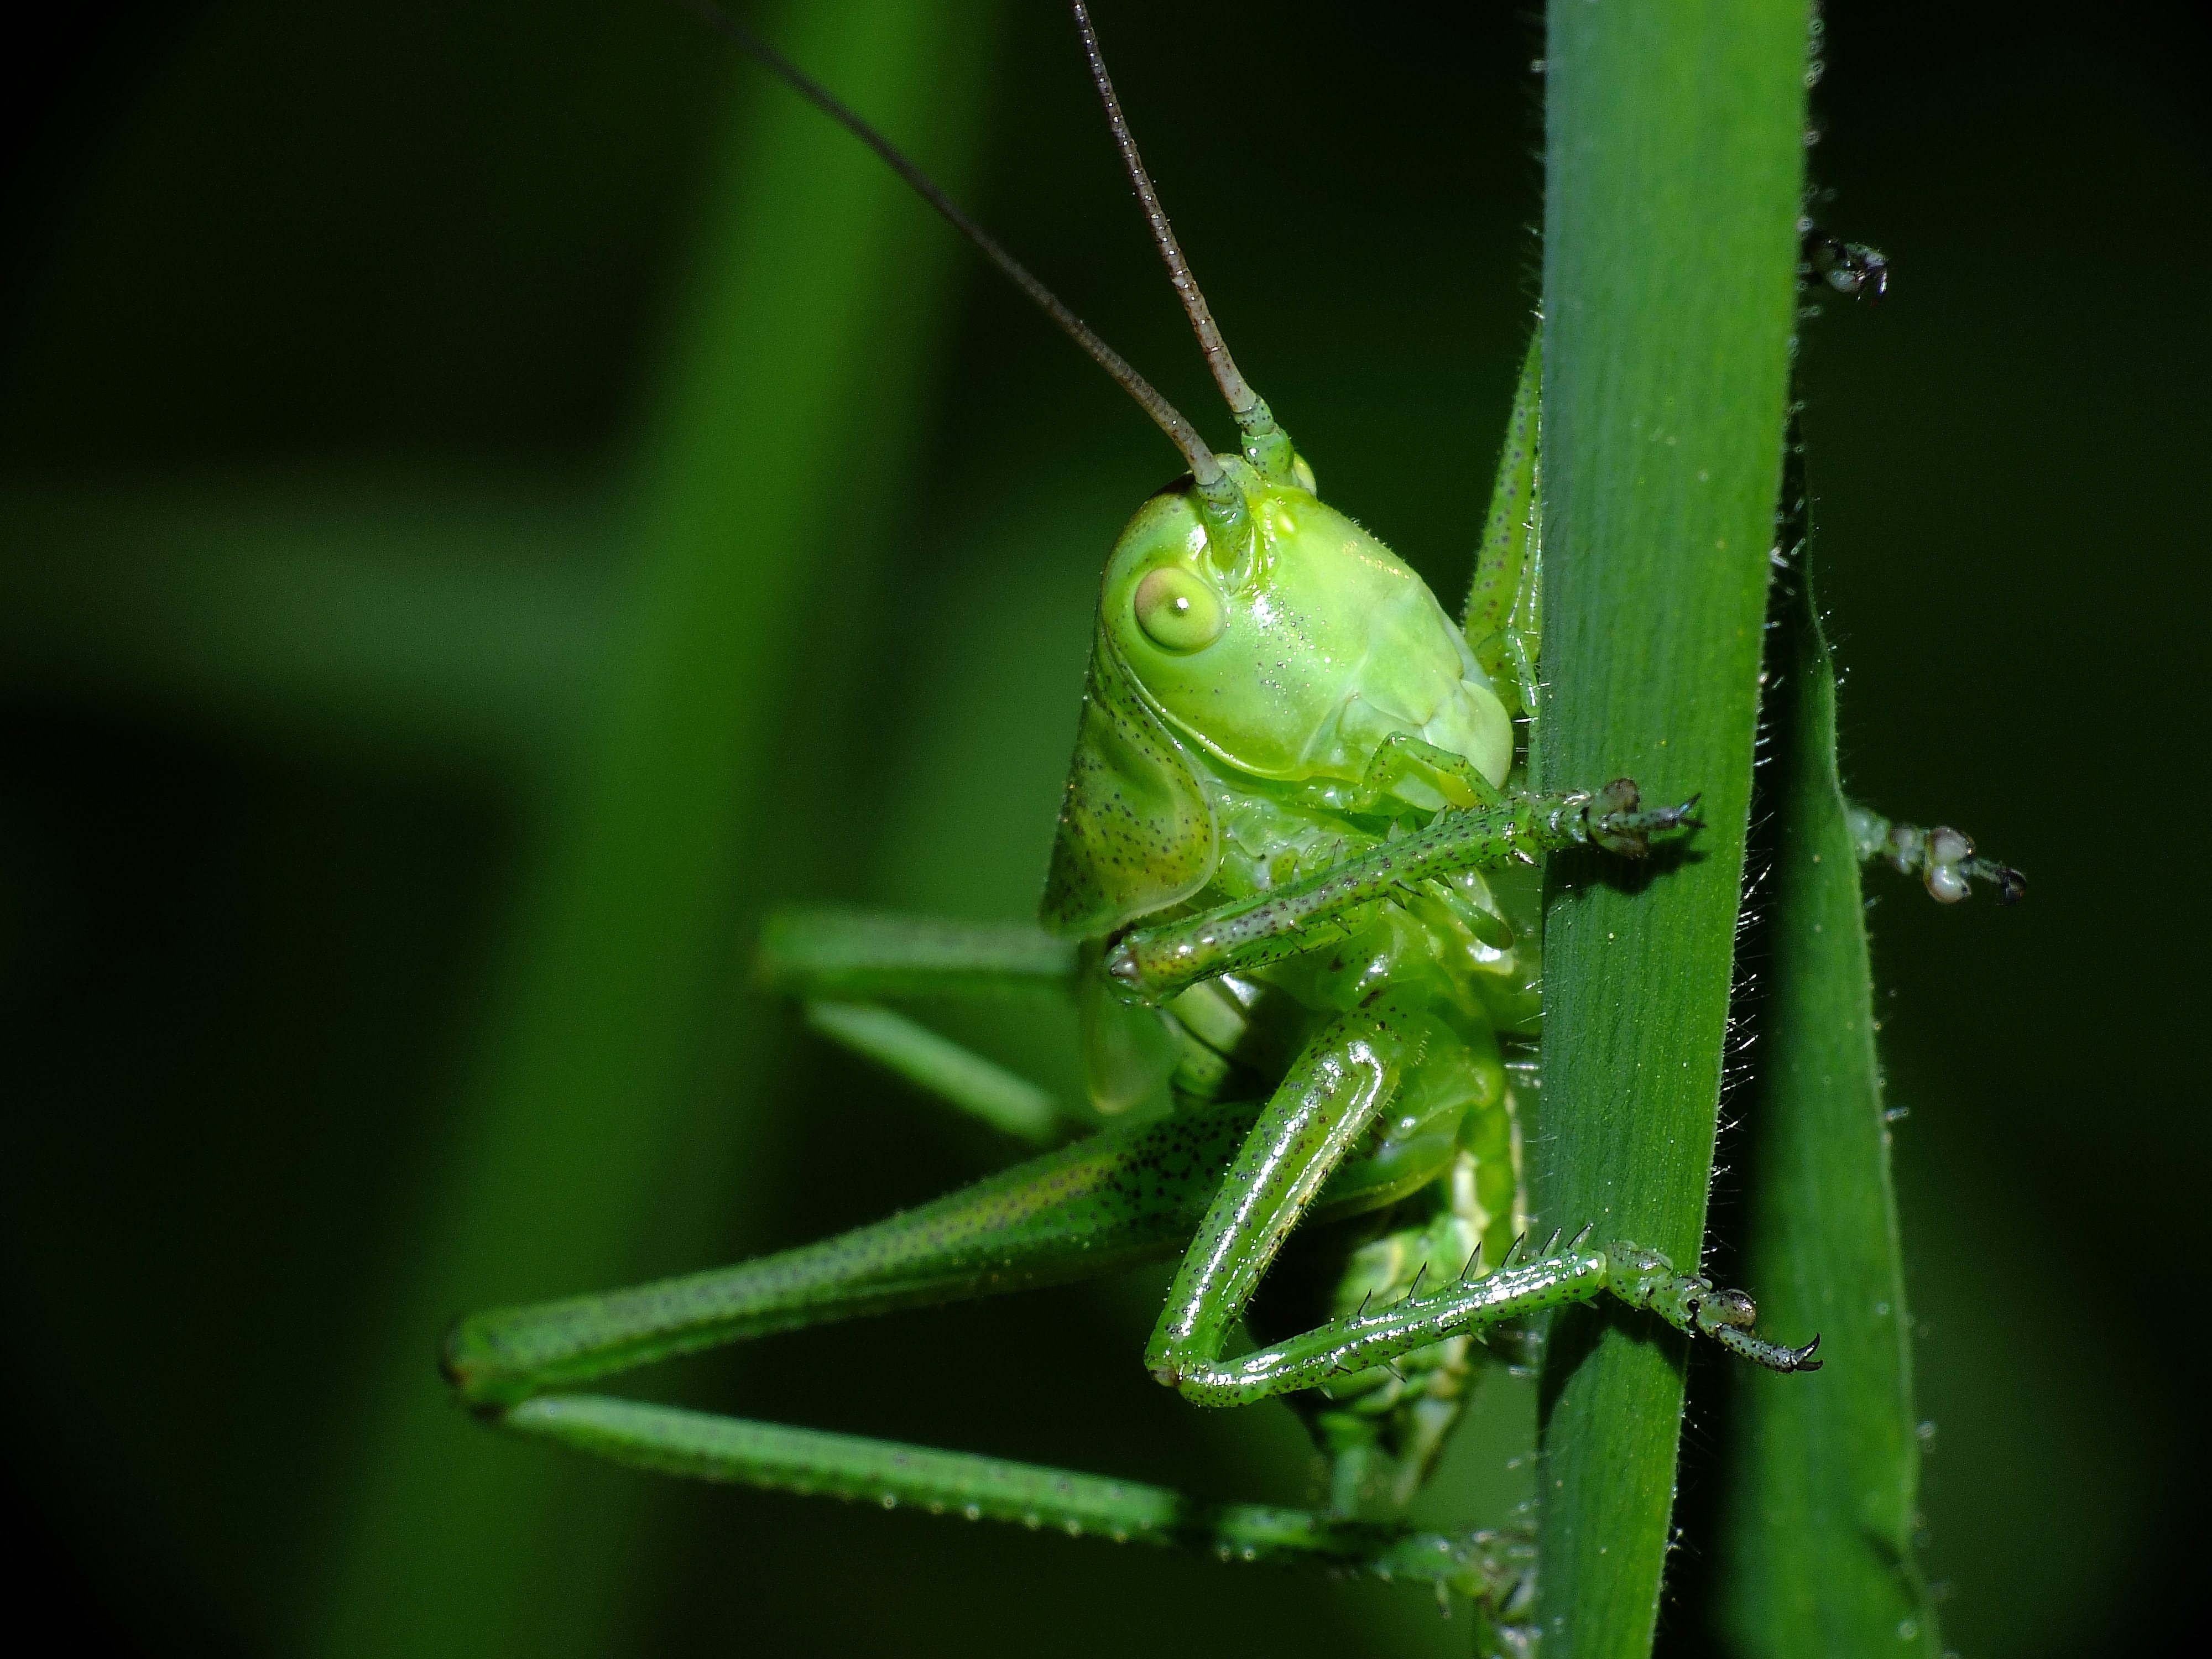
nature, photography, green, insect, macro, fauna, invertebrate, close up, animals, naturaleza, damselfly, grasshopper, ggl1, gaby1, xovesphoto, animales, gphoto, fujifilmxs1, macro photography, arthropod, plant stem, net winged insects, cricket like insect